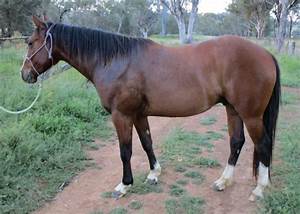
Label: cavallo